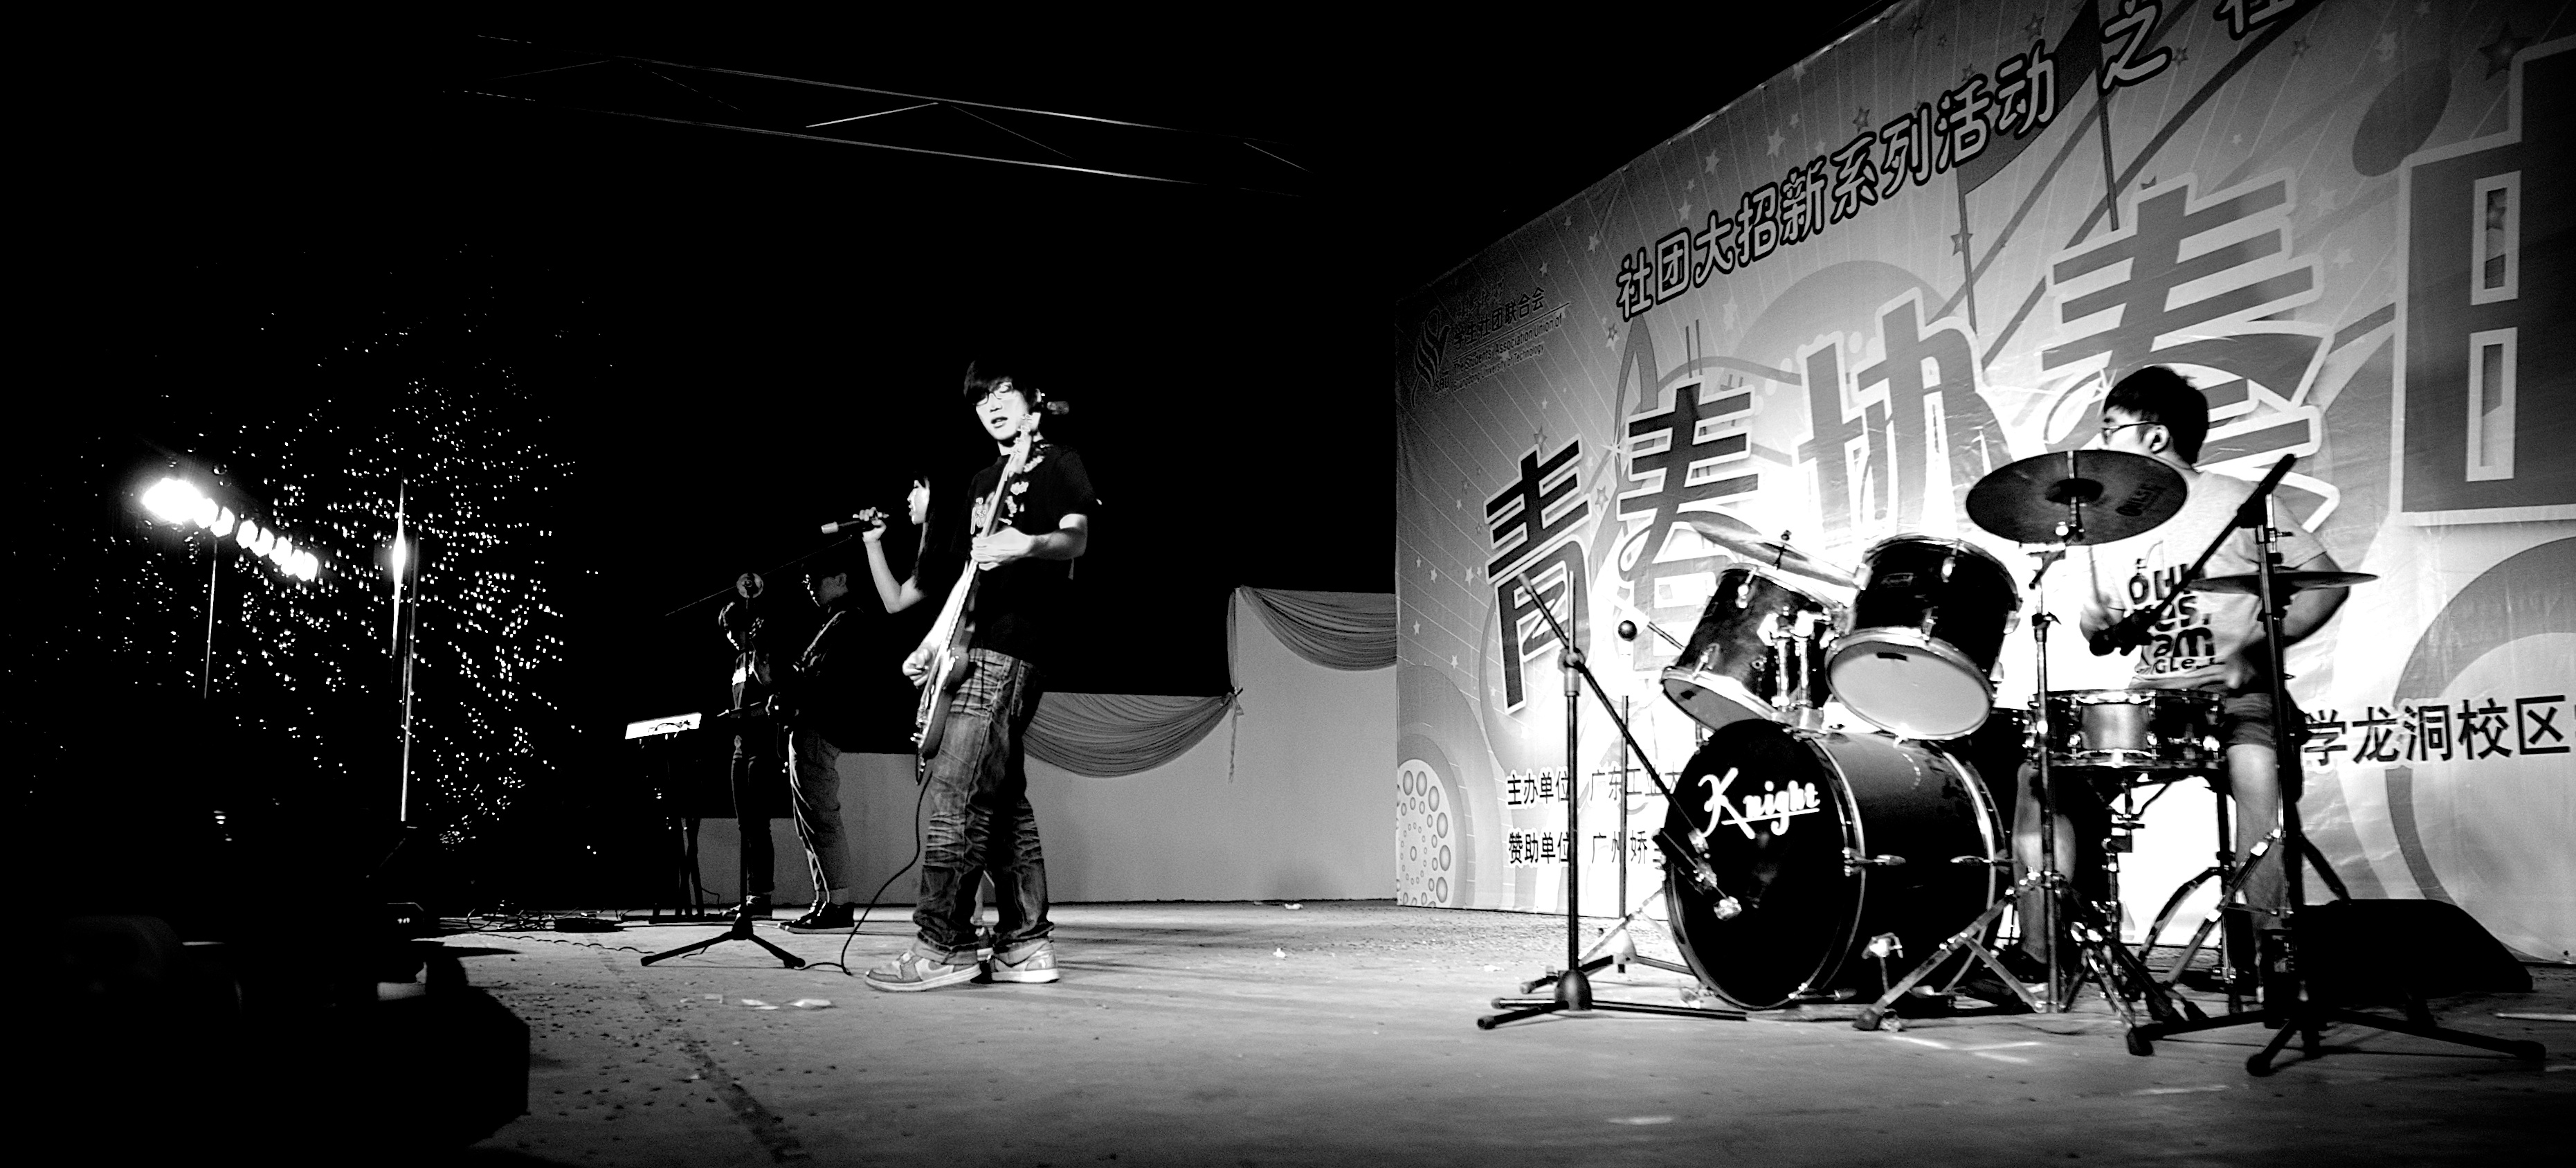
music, light, black and white, white, night, photography, play, band, student, darkness, musician, black, monochrome, stage, performance, university, singing, collage, china, guangzhou, monochrome photography, film noir